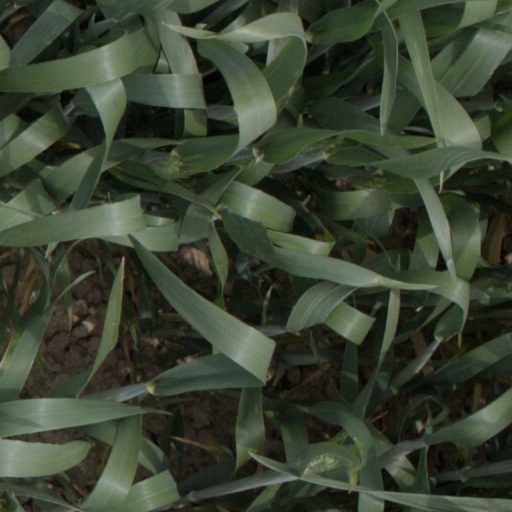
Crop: wheat